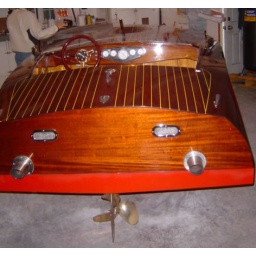
the boat in the shop prefinish , adding water lines, dry fitting hardware.